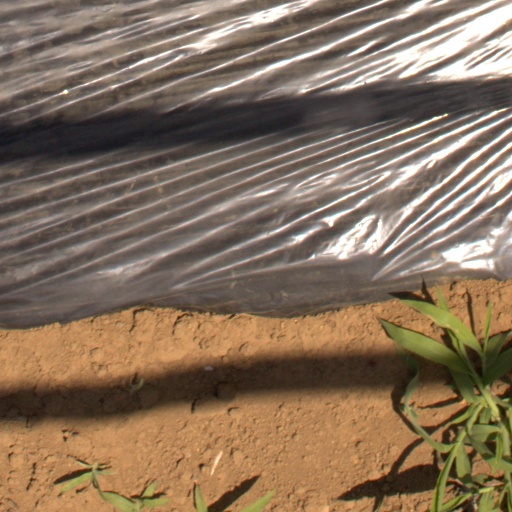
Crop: Jerusalem artichoke